Pluralistic ignorance

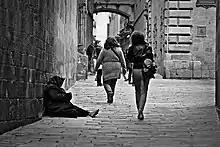
This image illustrates an example of the bystander effect. The woman sitting on the street is most likely in need, yet it appears that the individuals walking by do not notice her or have concern for her wellbeing. This may not be the case, but their outward behavior gives the impression of this reality, potentially hindering other bystanders from acting on their genuine feelings toward the woman.

That there was pluralistic ignorance has also been seen as a reason why far-right parties have been growing so fast in recent years.